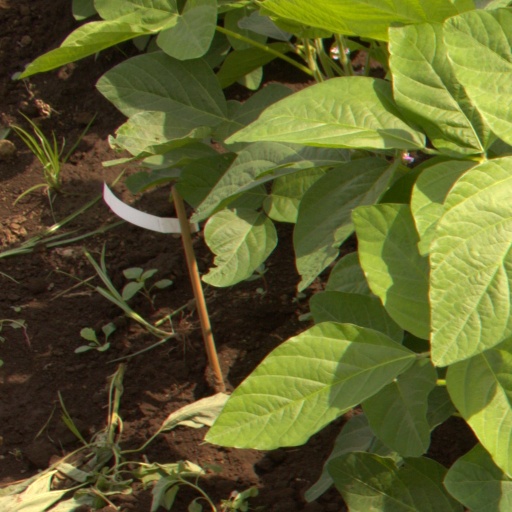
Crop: soybean